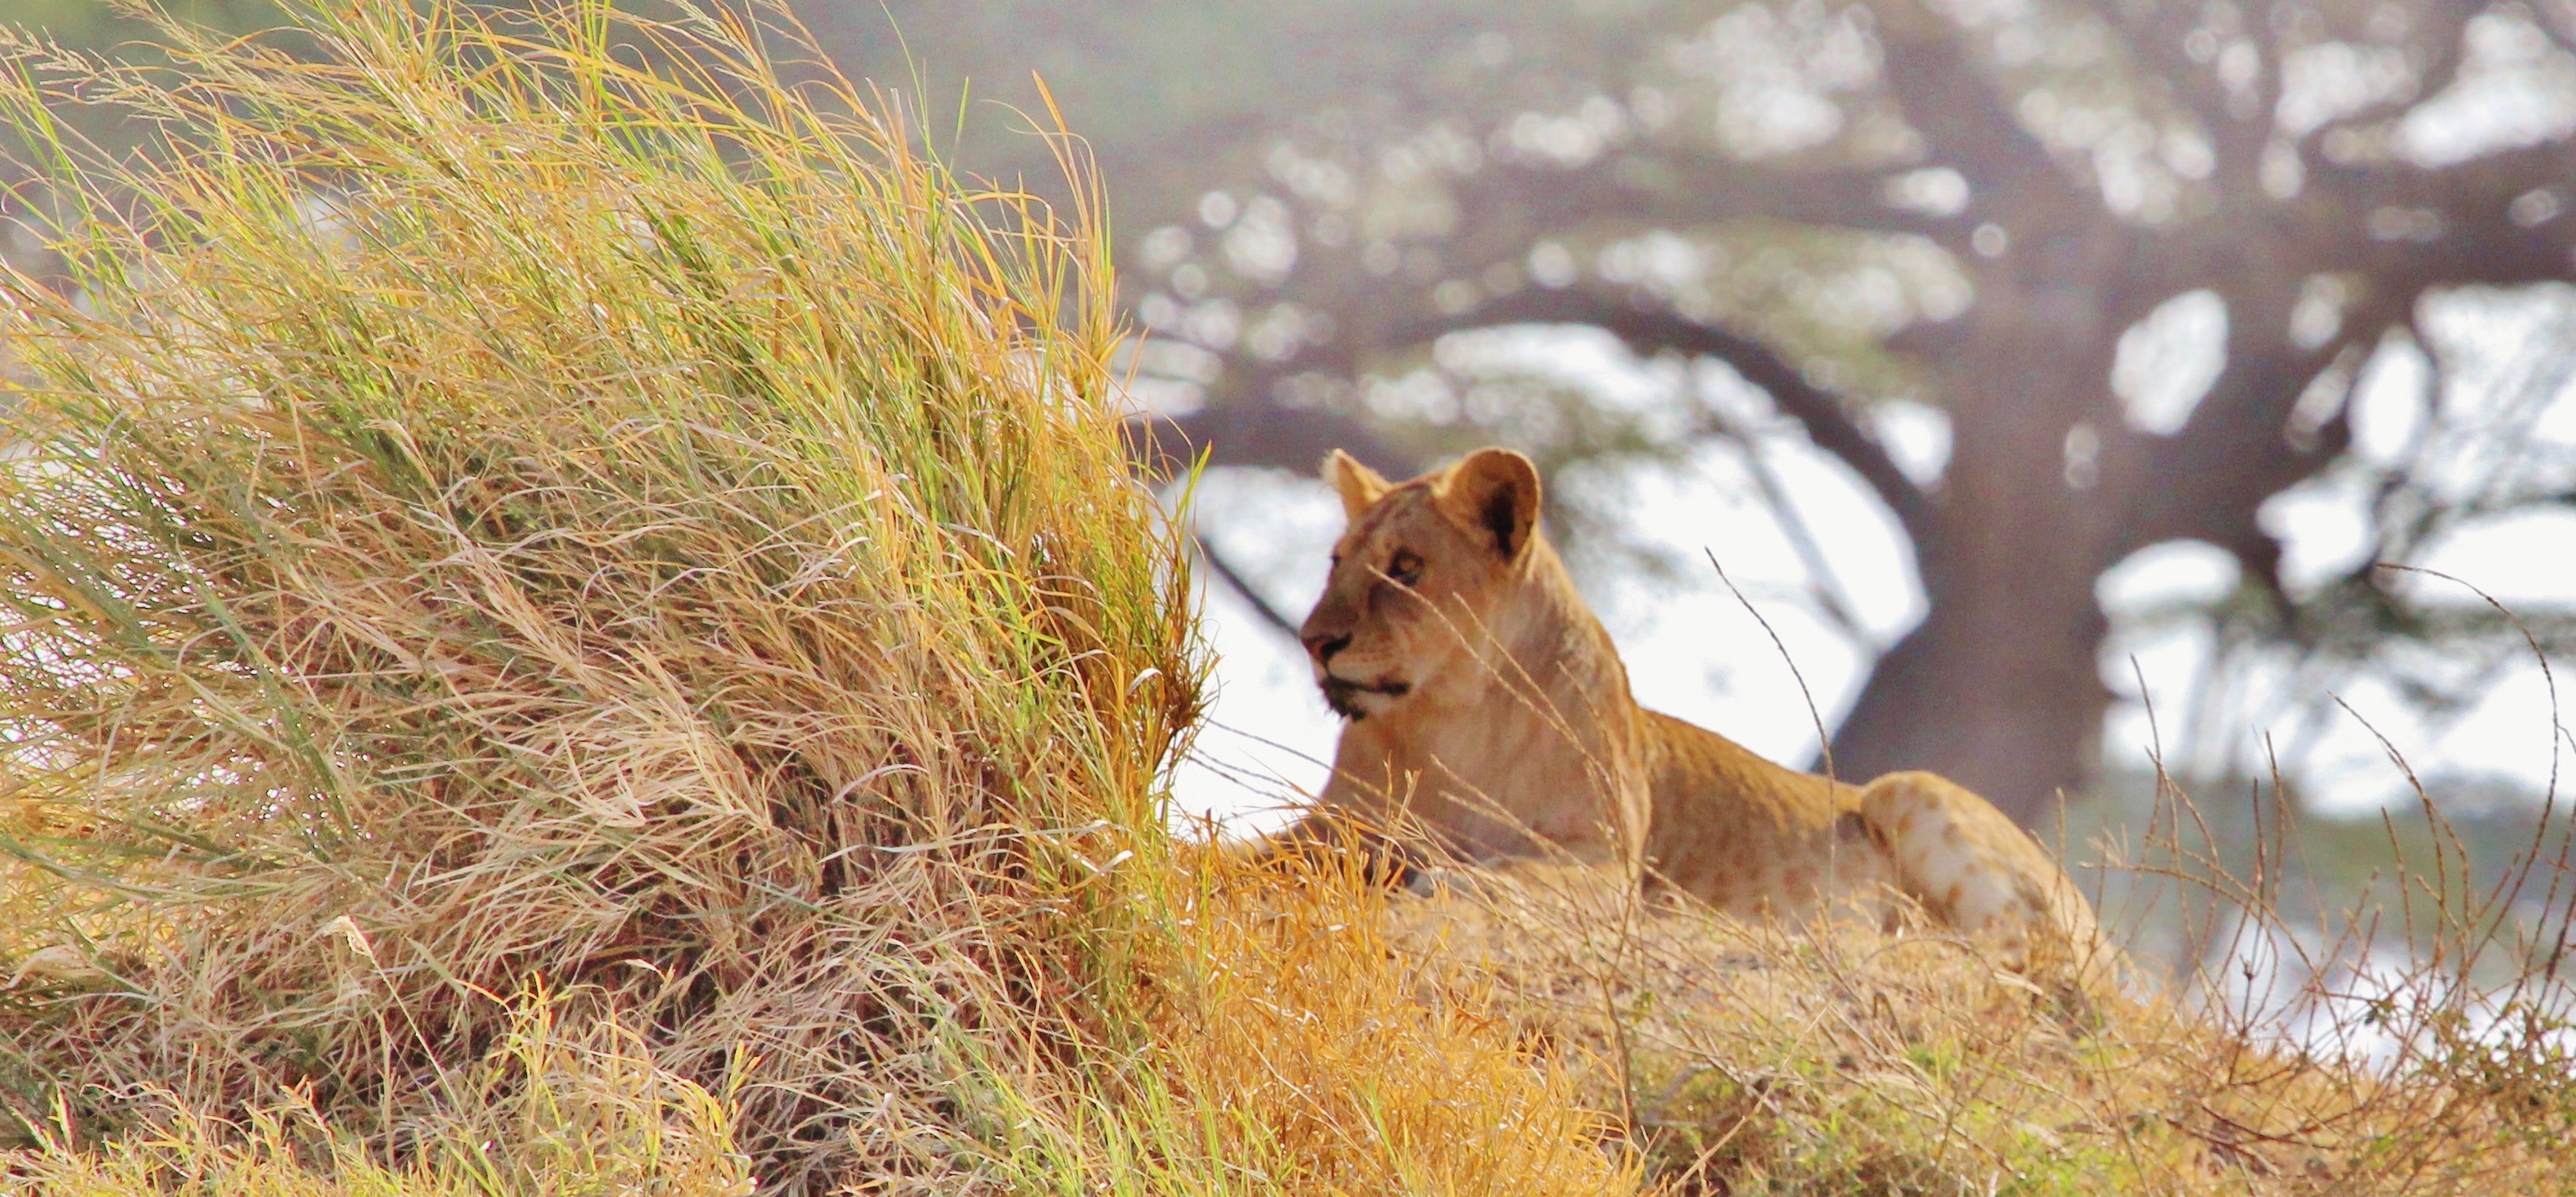
nature, grass, meadow, prairie, animal, wildlife, pasture, grazing, horse, africa, mammal, mane, fauna, savanna, lion, grassland, vertebrate, tanzania, safari, serengeti, big cats, horse like mammal, cat like mammal, mustang horse